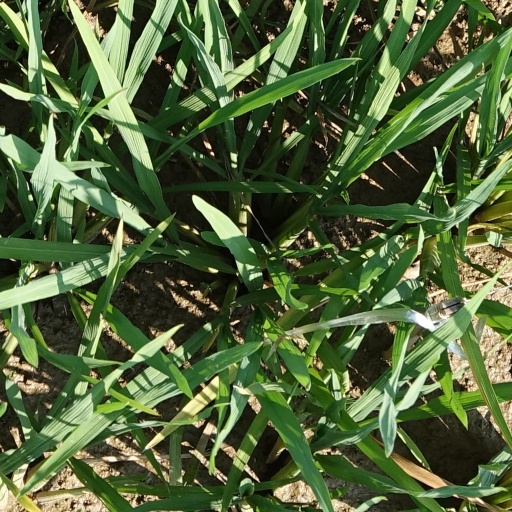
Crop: rice